2019 Camping World 400

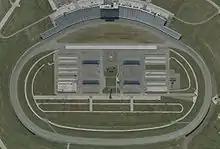
Chicagoland Speedway, the track where the race will be held.

Chicagoland Speedway is a tri-oval speedway in Joliet, Illinois, southwest of Chicago. The speedway opened in 2001 and currently hosts NASCAR racing. Until 2011, the speedway also hosted the IndyCar Series, recording numerous close finishes including the closest finish in IndyCar history. The speedway is owned and operated by International Speedway Corporation and located adjacent to Route 66 Raceway.